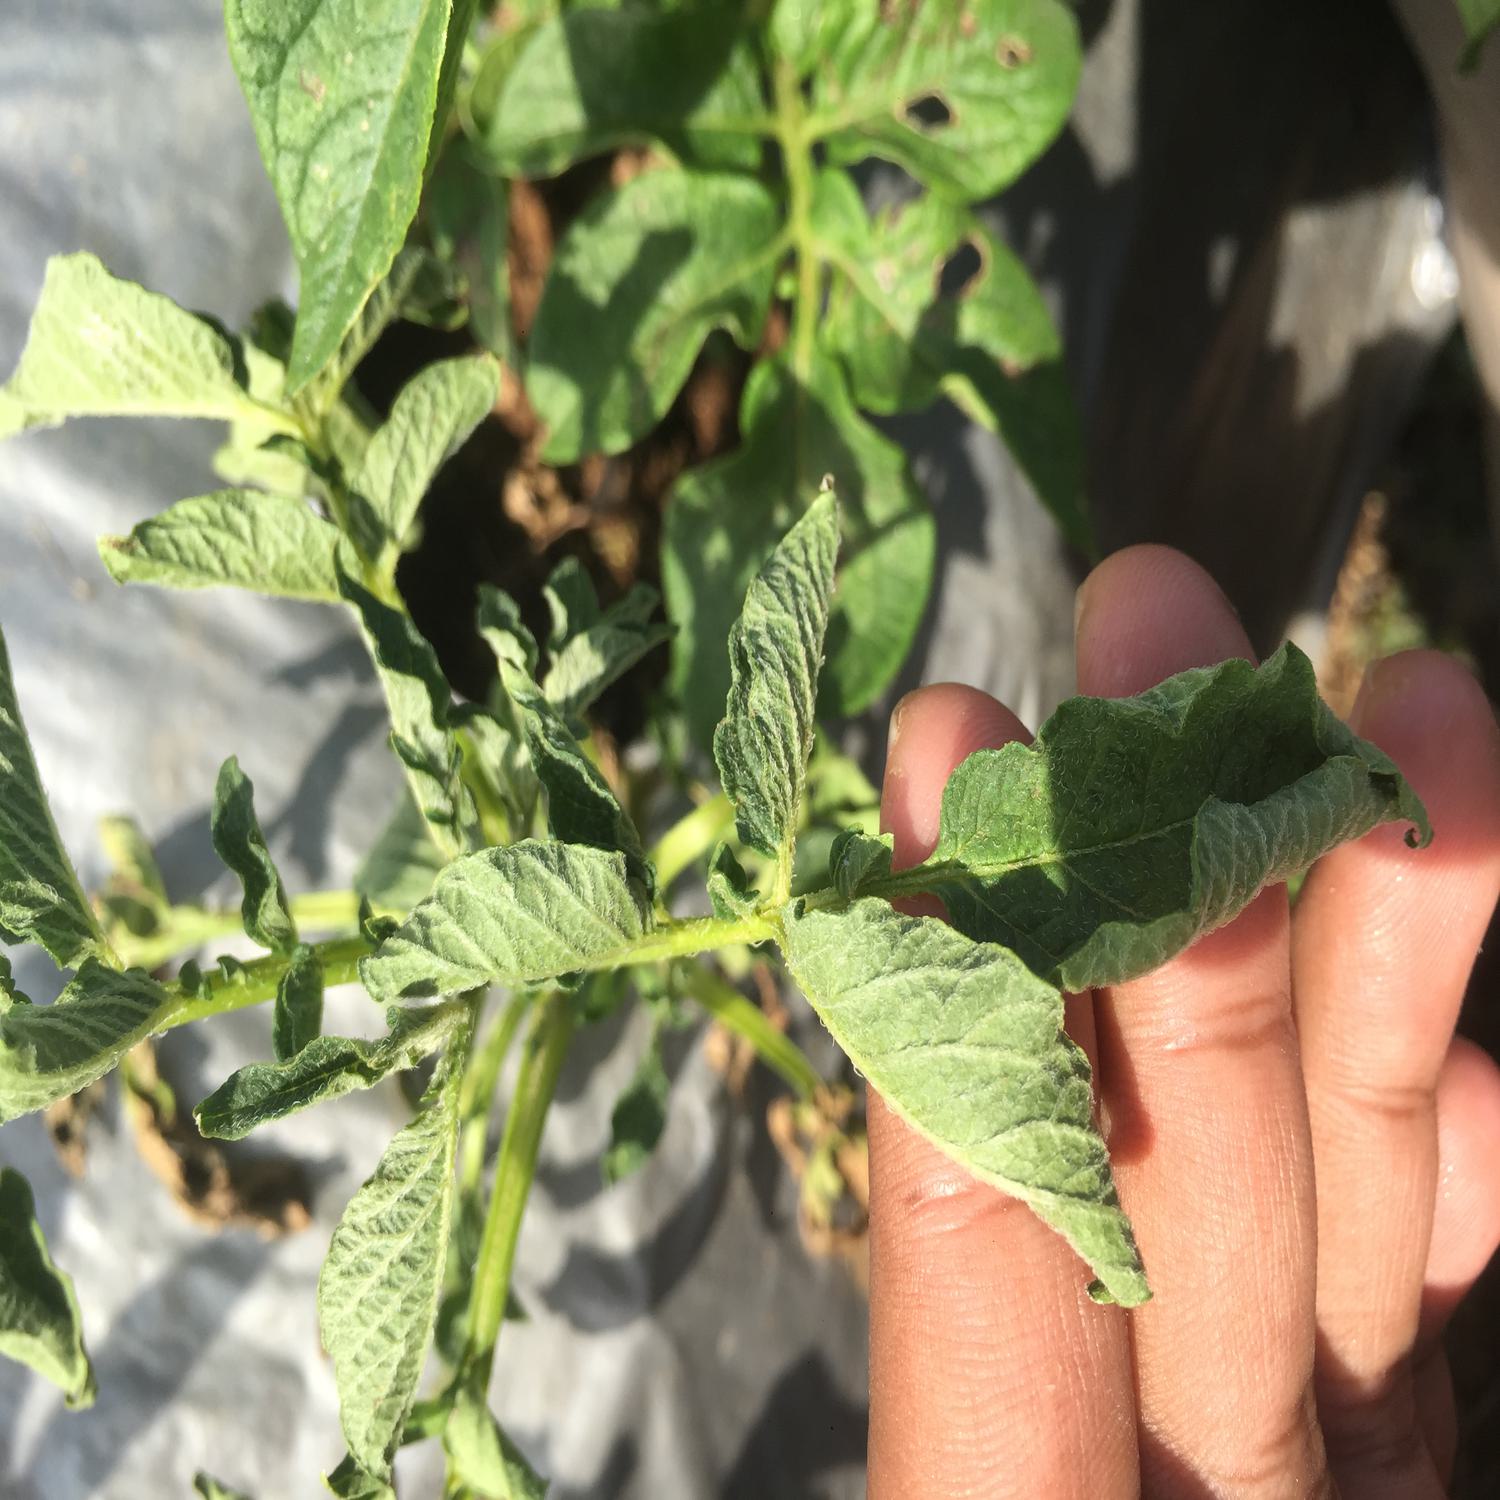
Label: Bacteria